Downtown Eastside

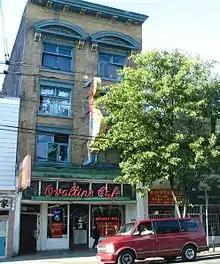
The Ovaltine Cafe at 251 E. Hastings has served the neighbourhood since the 1940s. The upper portion of the building is an SRO hotel.

In recent years, the number of units designed for low-income singles has increased slightly: In the downtown area (Burrard Street to Clark Drive), there were 11,371 units in 1993 and 12,126 units in 2013. The number of privately owned SROs declined during this time by 3283 units, while the number of social housing units increased by 4038 units. In 2014, 300 privately owned SRO units were lost.